Traumatic brain injury

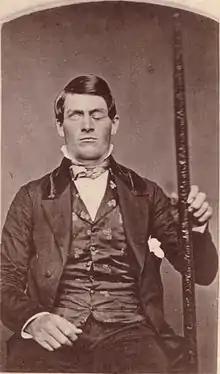
Phineas Gage with the tamping iron that entered his left cheek and emerged at the top of his head

Head injury is present in ancient myths that may date back before recorded history. Skulls found in battleground graves with holes drilled over fracture lines suggest that trepanation may have been used to treat TBI in ancient times. Ancient Mesopotamians knew of head injury and some of its effects, including seizures, paralysis, and loss of sight, hearing or speech. The Edwin Smith Papyrus, written around 1650–1550 BC, describes various head injuries and symptoms and classifies them based on their presentation and tractability. Ancient Greek physicians including Hippocrates understood the brain to be the center of thought, probably due to their experience observing the effects of head trauma.